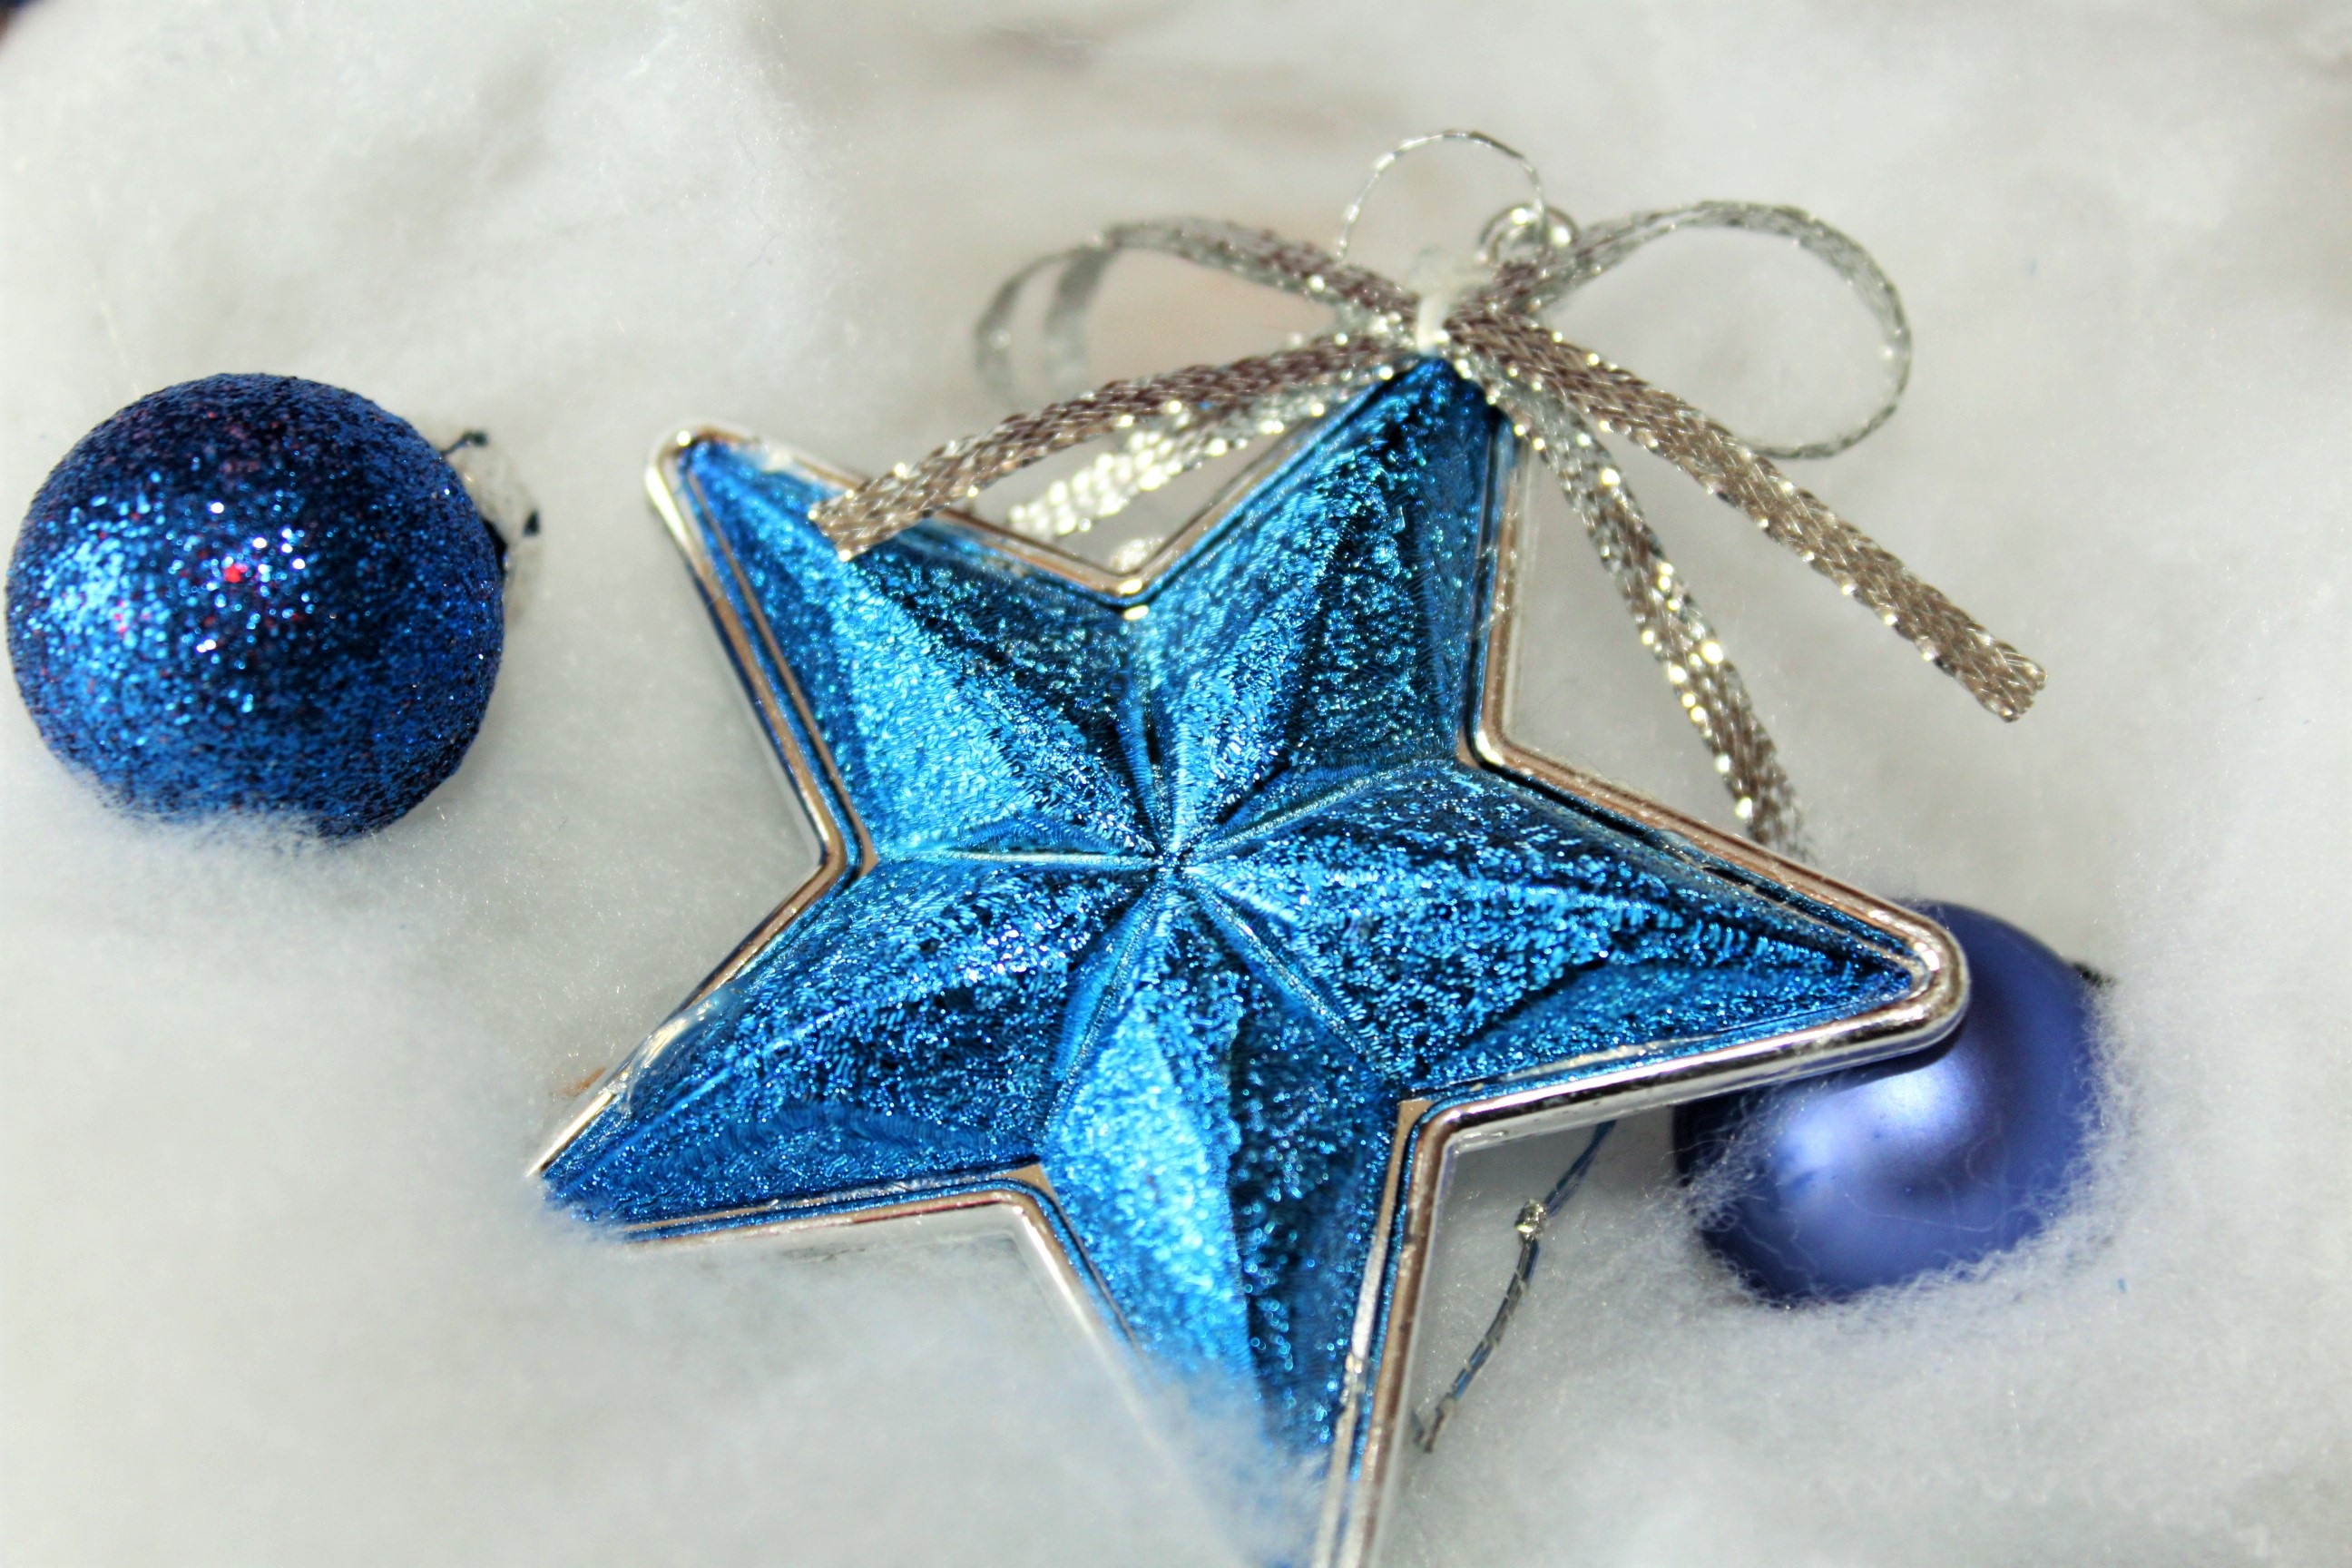
star, decoration, blue, bead, christmas, necklace, background image, advent, jewellery, background, ornate, earrings, organ, poinsettia, pendant, christmas greeting, locket, fashion accessory